Noticias MundoFox

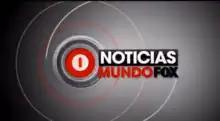

Noticias MundoFox was the national news division of the Spanish-language network, MundoFox, that was previously co-owned by the Fox Networks Group division of 21st Century Fox and RCN Television. The weeknightly news broadcast of the same name was hosted by Rolando Nichols with correspondents Carolina Sarassa and Max Aub. Following RCN acquiring Fox's share of MundoFox, the channel itself was renamed MundoMax and the newscast was cancelled on July 28, 2015 following the final broadcast the day prior (July 27).